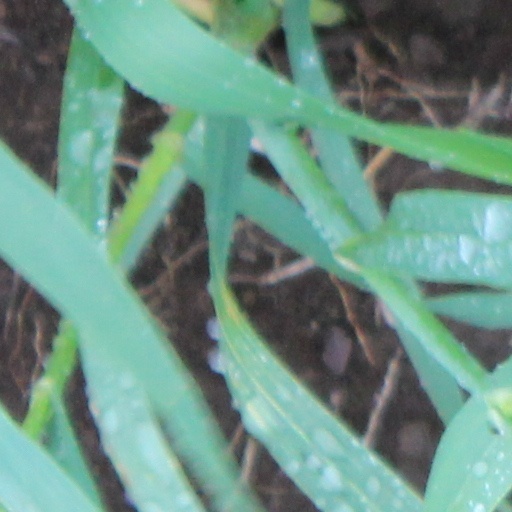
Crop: wheat